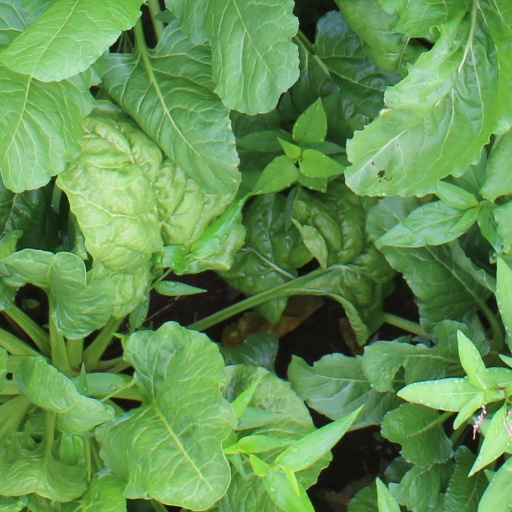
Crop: sugar beet